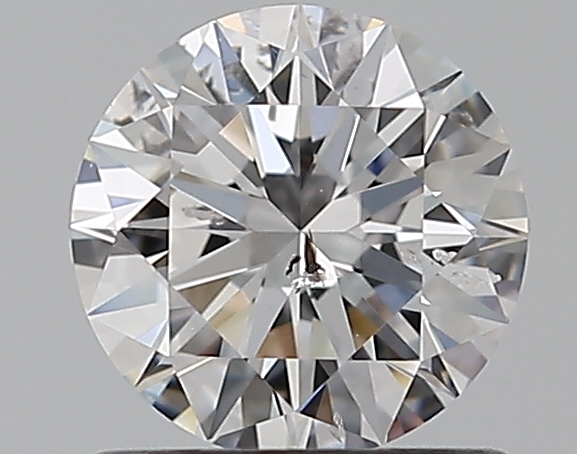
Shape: round
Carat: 0.7
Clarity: SI2
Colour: D
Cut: EX
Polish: EX
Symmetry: EX
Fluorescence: N
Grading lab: GIA
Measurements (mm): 5.73 x 5.75 x 3.49